Manshū Nichi-Nichi Shimbun

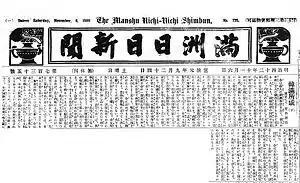
The second half of Natsume Sōseki's appeared in "Manshū Nichi-Nichi Shimbun" on 6 November 1909.

The was a Japanese-language newspaper owned by the South Manchuria Railway Company and printed from 3 November 1907 until Japan's defeat in the Second World War in 1945. Printed in Dairen (now Dalian), capital of the Japanese-controlled Kwantung Leased Territory, and from 1938 in Mukden (now Shenyang), it was the most influential newspaper serving the growing Japanese settler population in northeastern China. In 1927, it merged with the rival and was renamed the , before returning to its original name in 1935 following another merger with , whereupon it gained a complete monopoly on Japanese-language news in what had become the Japanese puppet state of Manchukuo. In 1944, it briefly changed its name back to "Manshū Nippō" before going out of print in 1945 following Japan's defeat in the war and subsequent withdrawal from Manchuria.